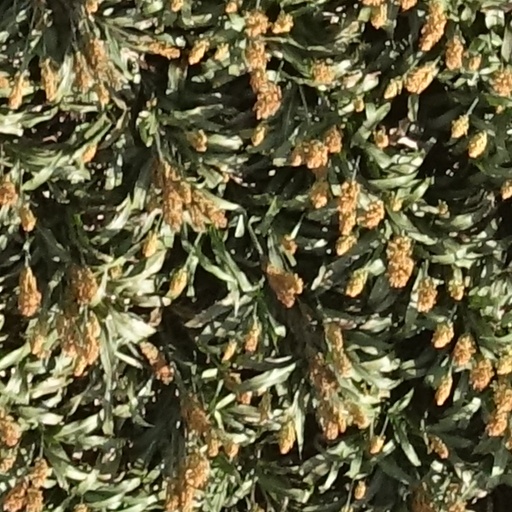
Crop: sorghum